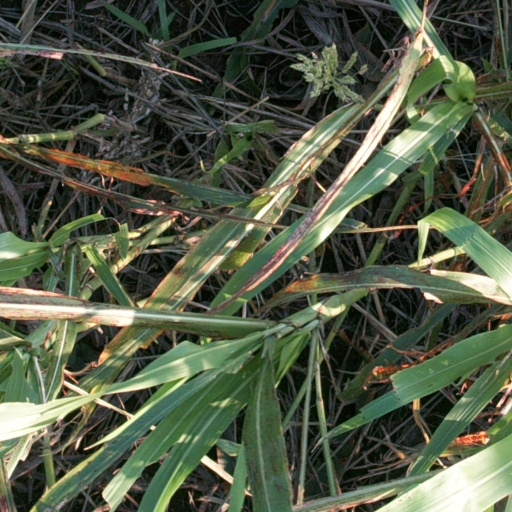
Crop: sorghum